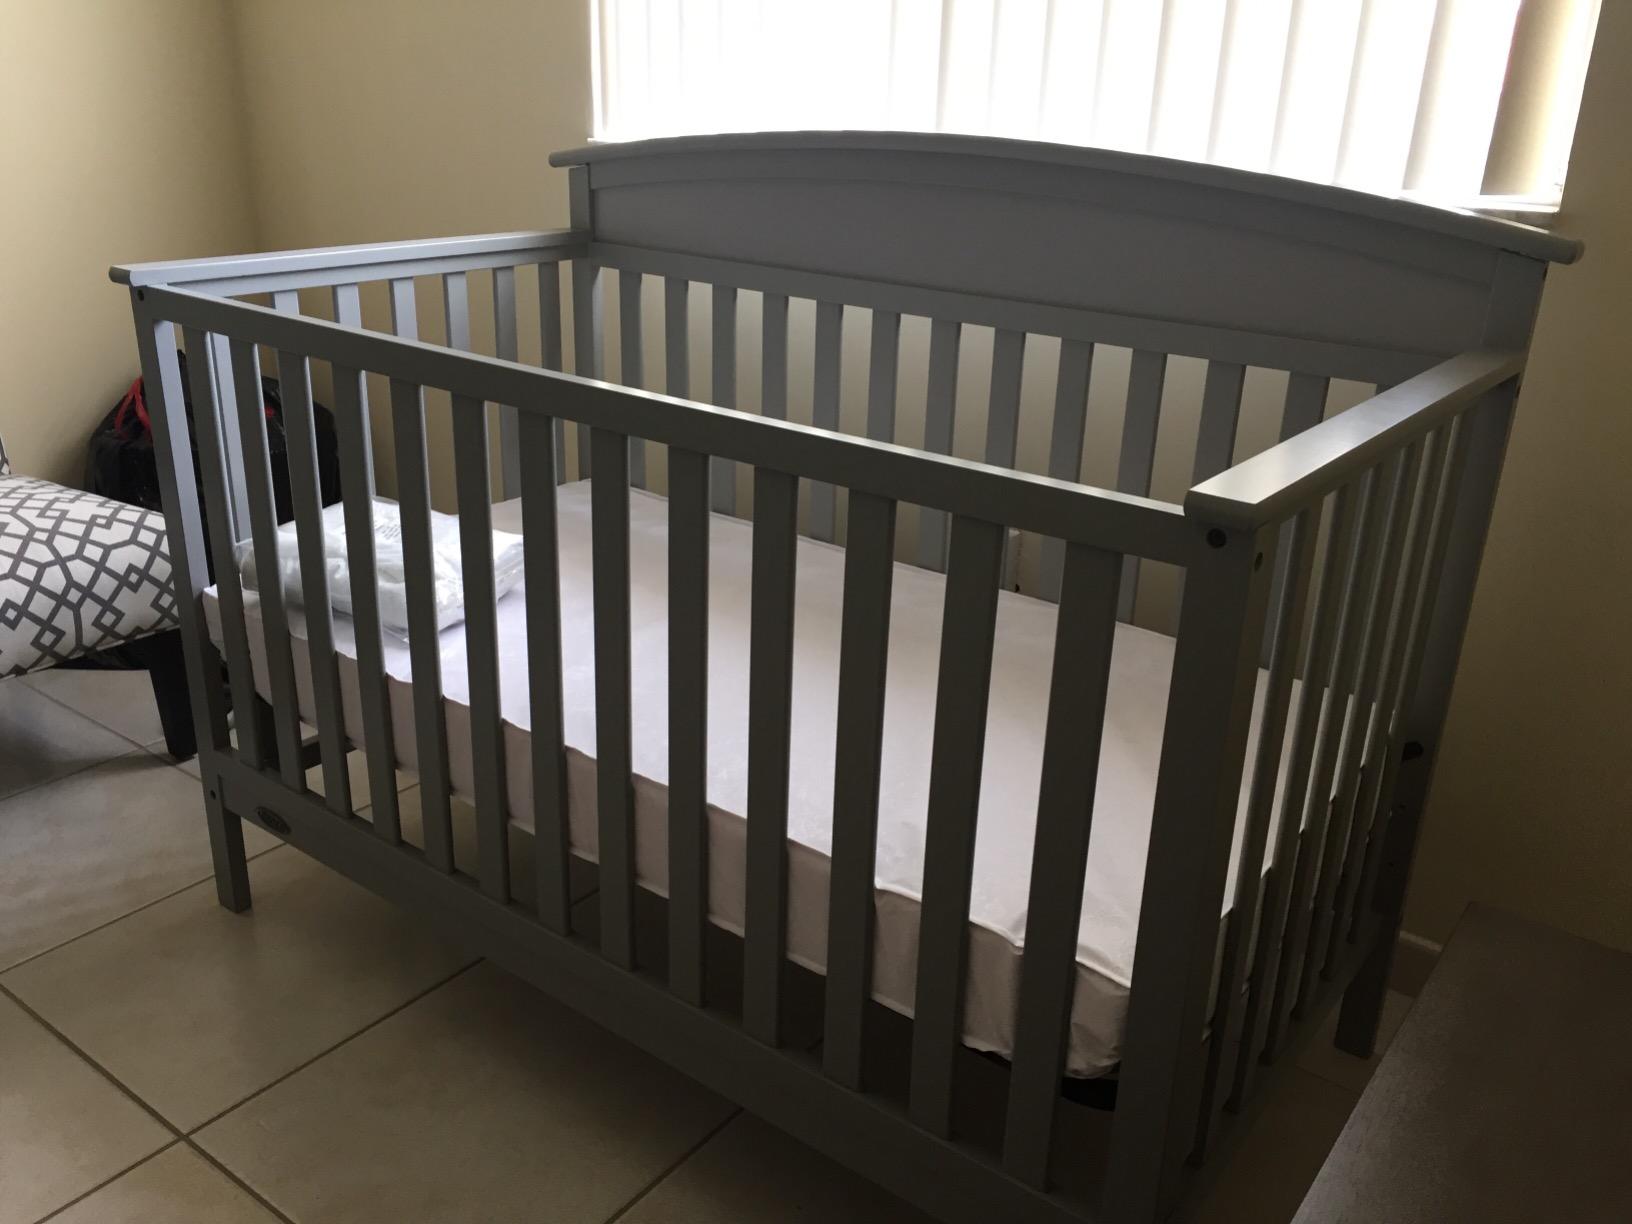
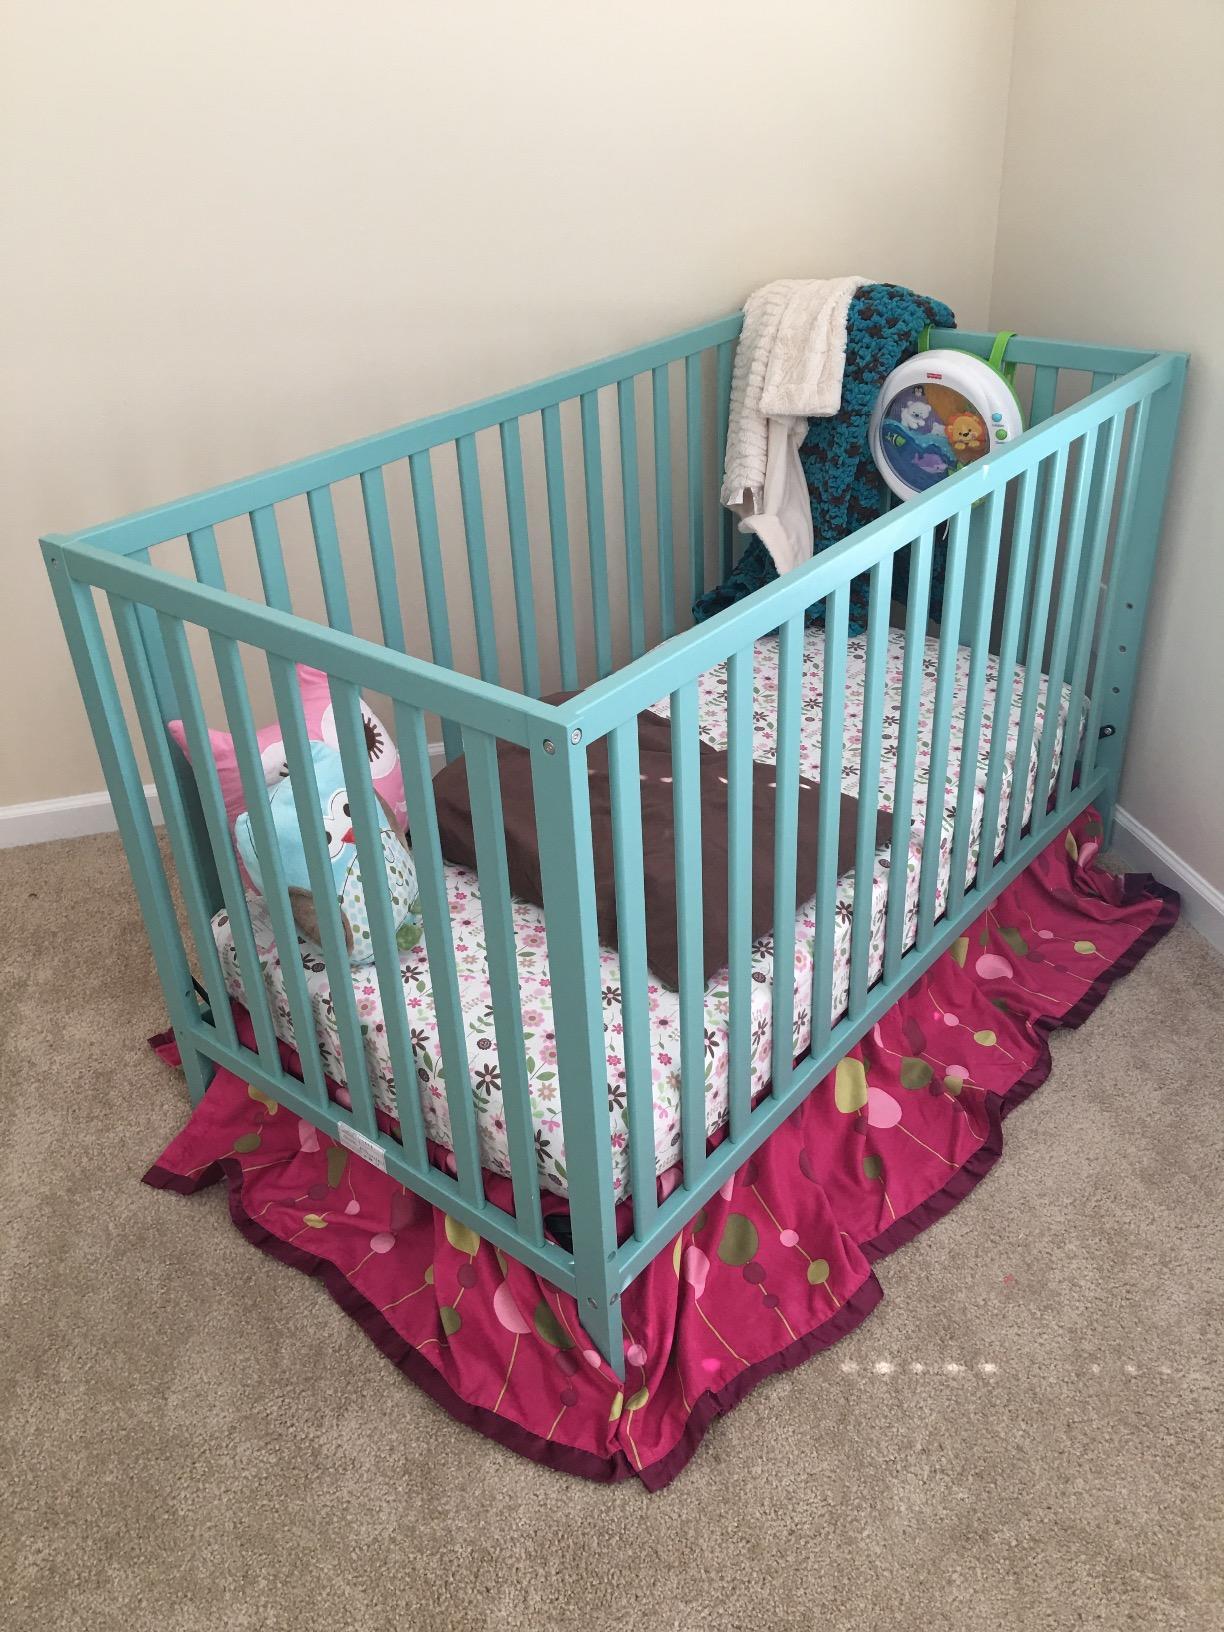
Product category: products_crib
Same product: no